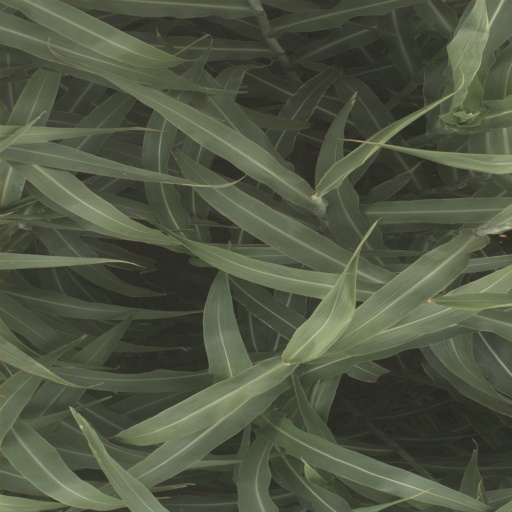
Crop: sorghum